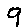
Label: 9